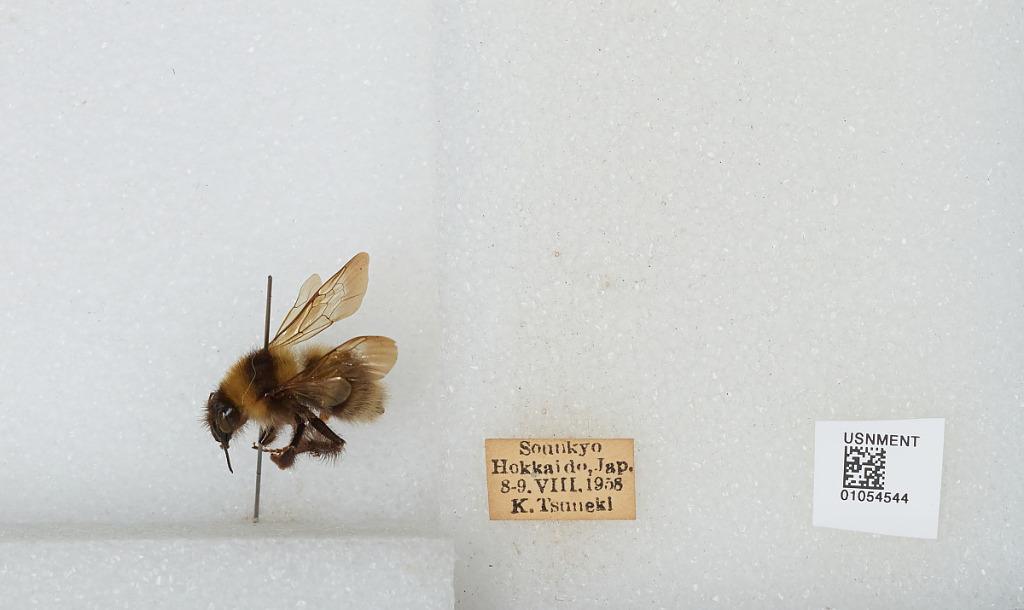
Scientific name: Bombus sp.
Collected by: K. Tsuneki
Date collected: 1958-8-8
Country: Japan
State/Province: Hokkaido
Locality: Sounkyo